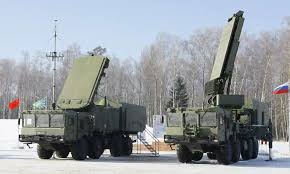
Label: 30N6E